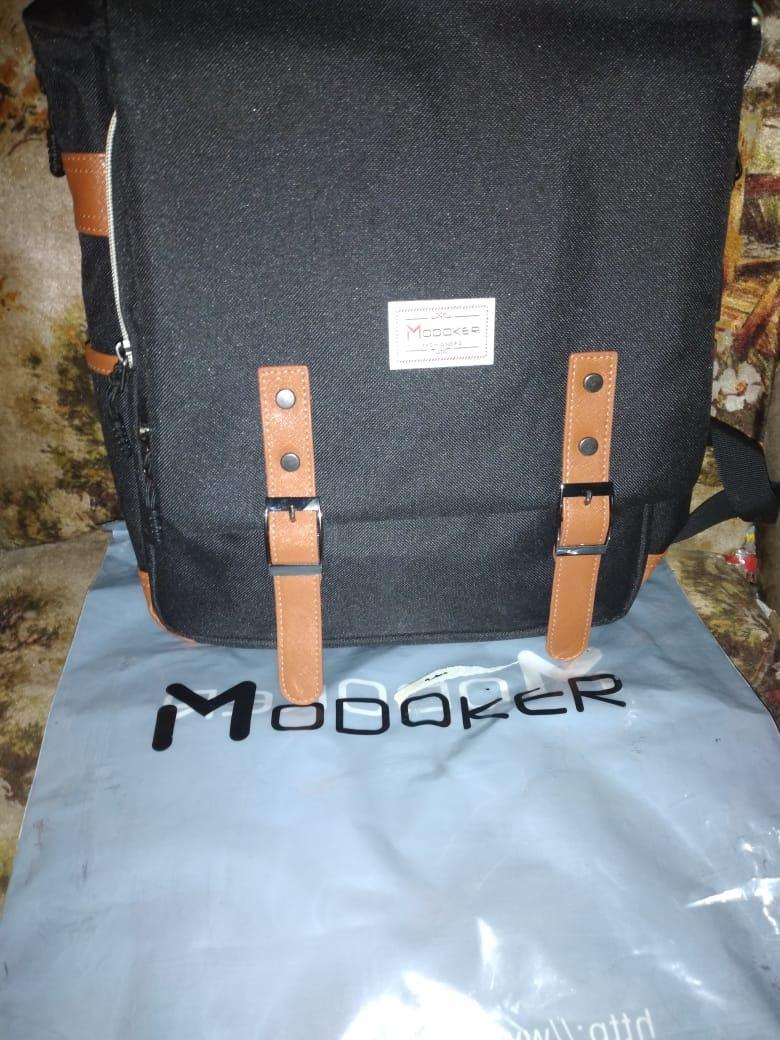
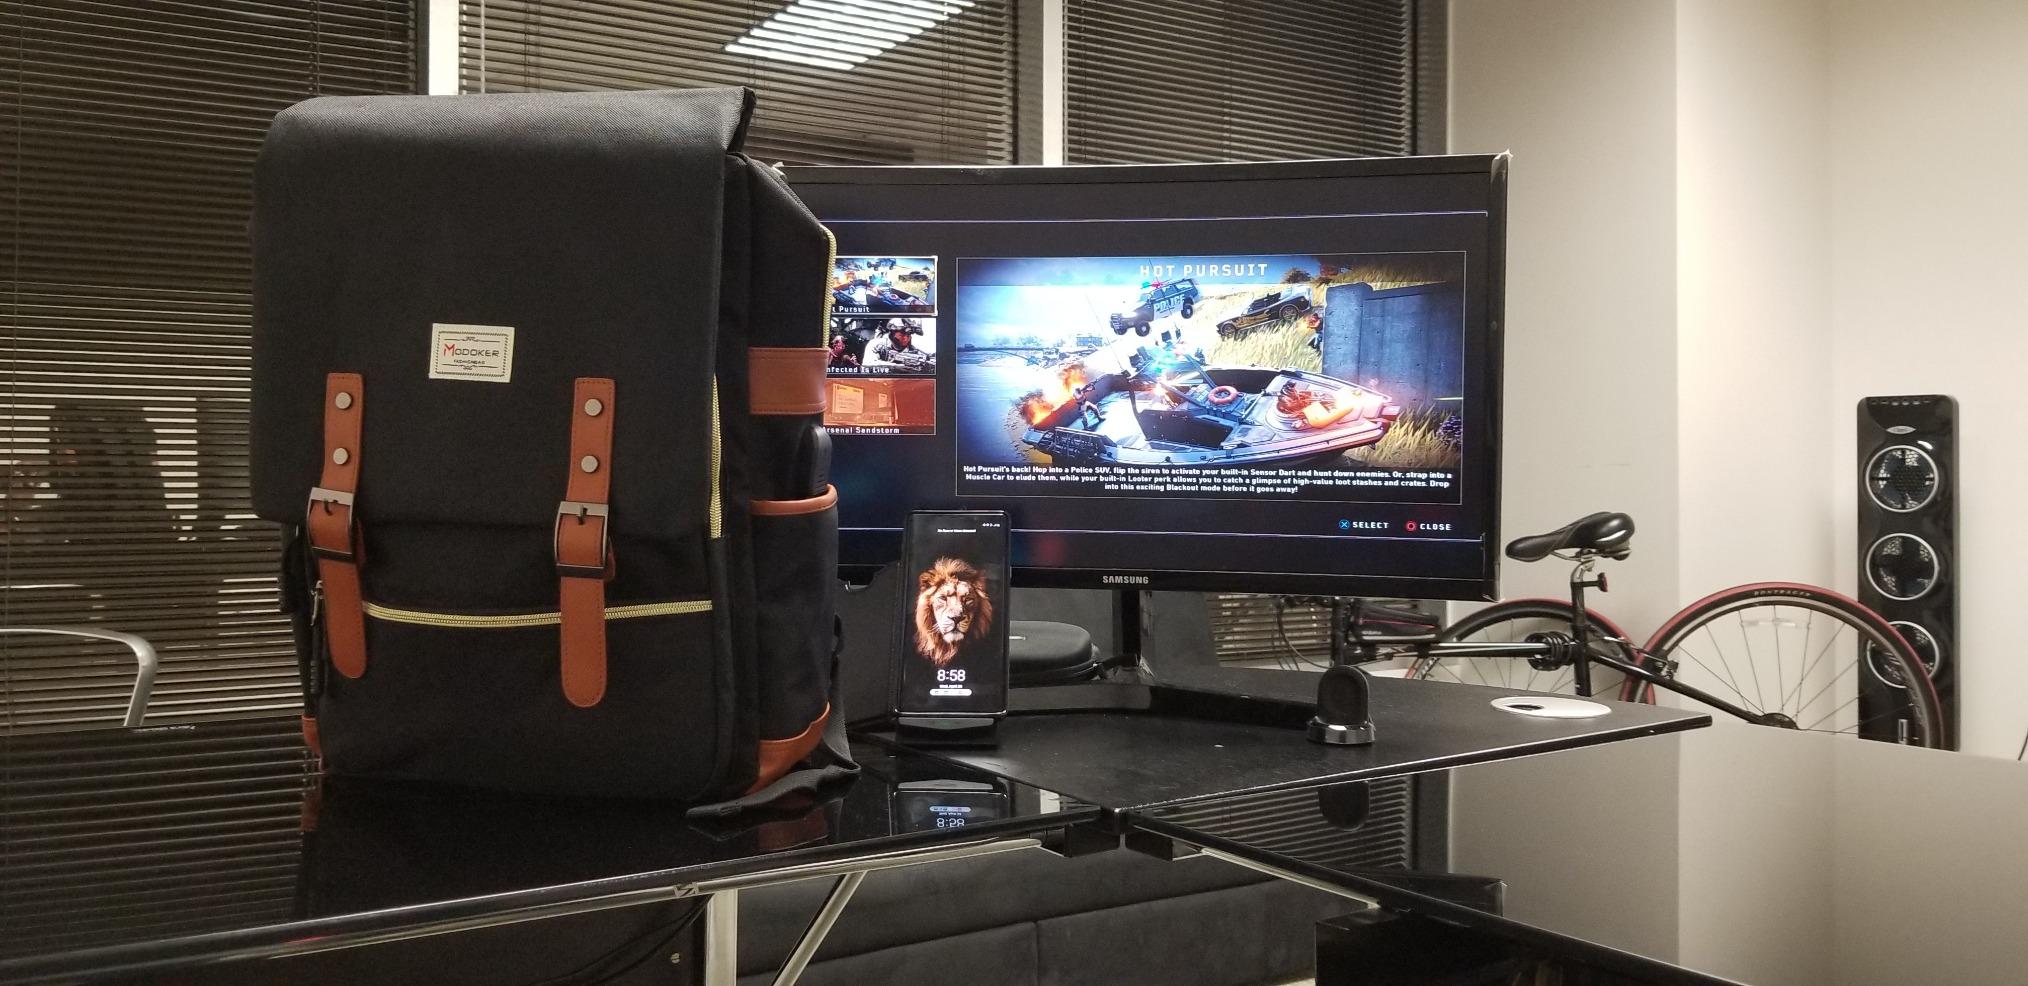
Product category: bag
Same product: yes